Bridge School Benefit

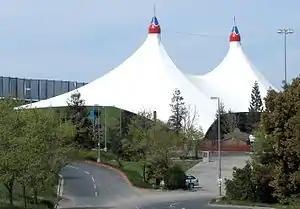
Shoreline Amphitheatre in Mountain View, California

The Bridge School Benefit was an annual charity concert usually held in Mountain View, California, every October at the Shoreline Amphitheatre from 1986 until 2016 with the exception of 1987. The concerts lasted the entire weekend and were organized by musicians Neil Young and Pegi Young. An annual Bay Area highlight, the concerts were billed online as the primary means of funding for The Bridge School; over both days, the reserved seats alone brought in well over a million dollars every year.